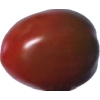
Label: tomato_cherry_maroon